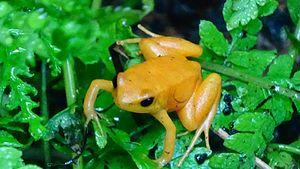
Mantella aurantiaca Zoologique de Paris Čeština: Žlutooranžová mantela zlatá
Mantella aurantiaca est une espèce d'amphibiens de la famille des Mantellidae.